Armstrong Row

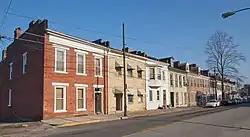
The buildings of the district in 2010

Armstrong Row is a series of 11 brick row houses in Maysville, Kentucky built between 1820 and 1833 by John Armstrong, a local industrialist, entrepreneur and real estate developer. The district became part of the larger Maysville Downtown Historic District when the latter was expanded in 2017.